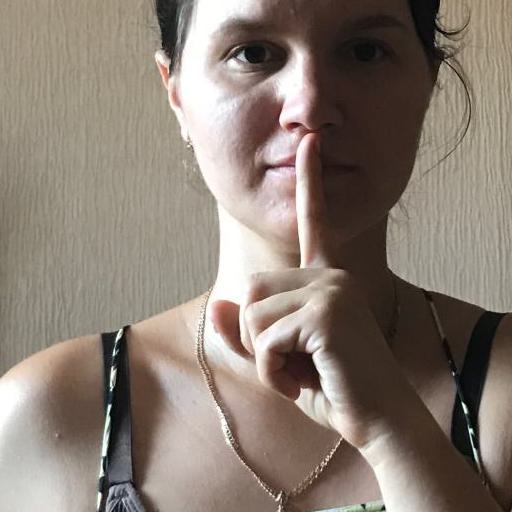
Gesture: mute